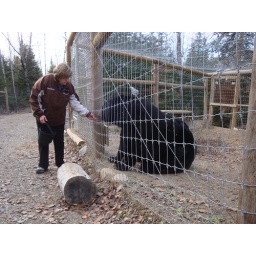
A black bear at the North American Bear Center in Ely, MN.